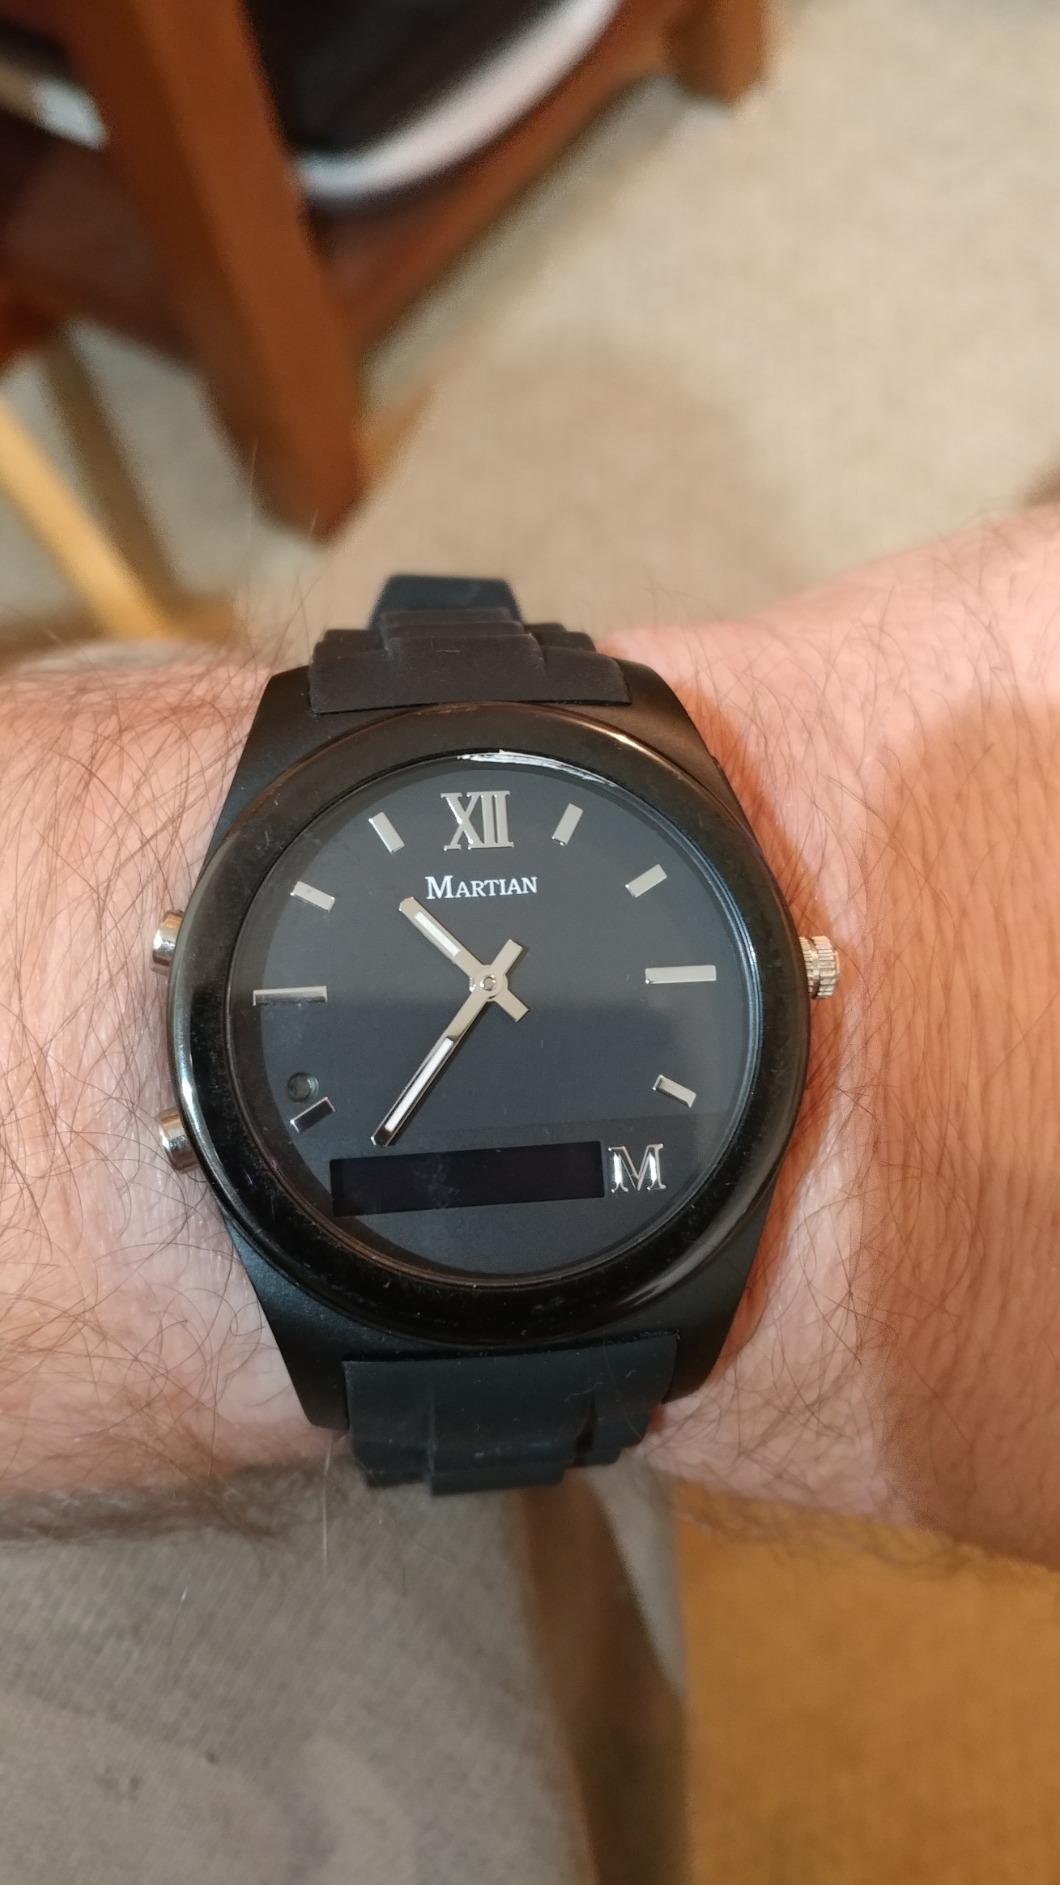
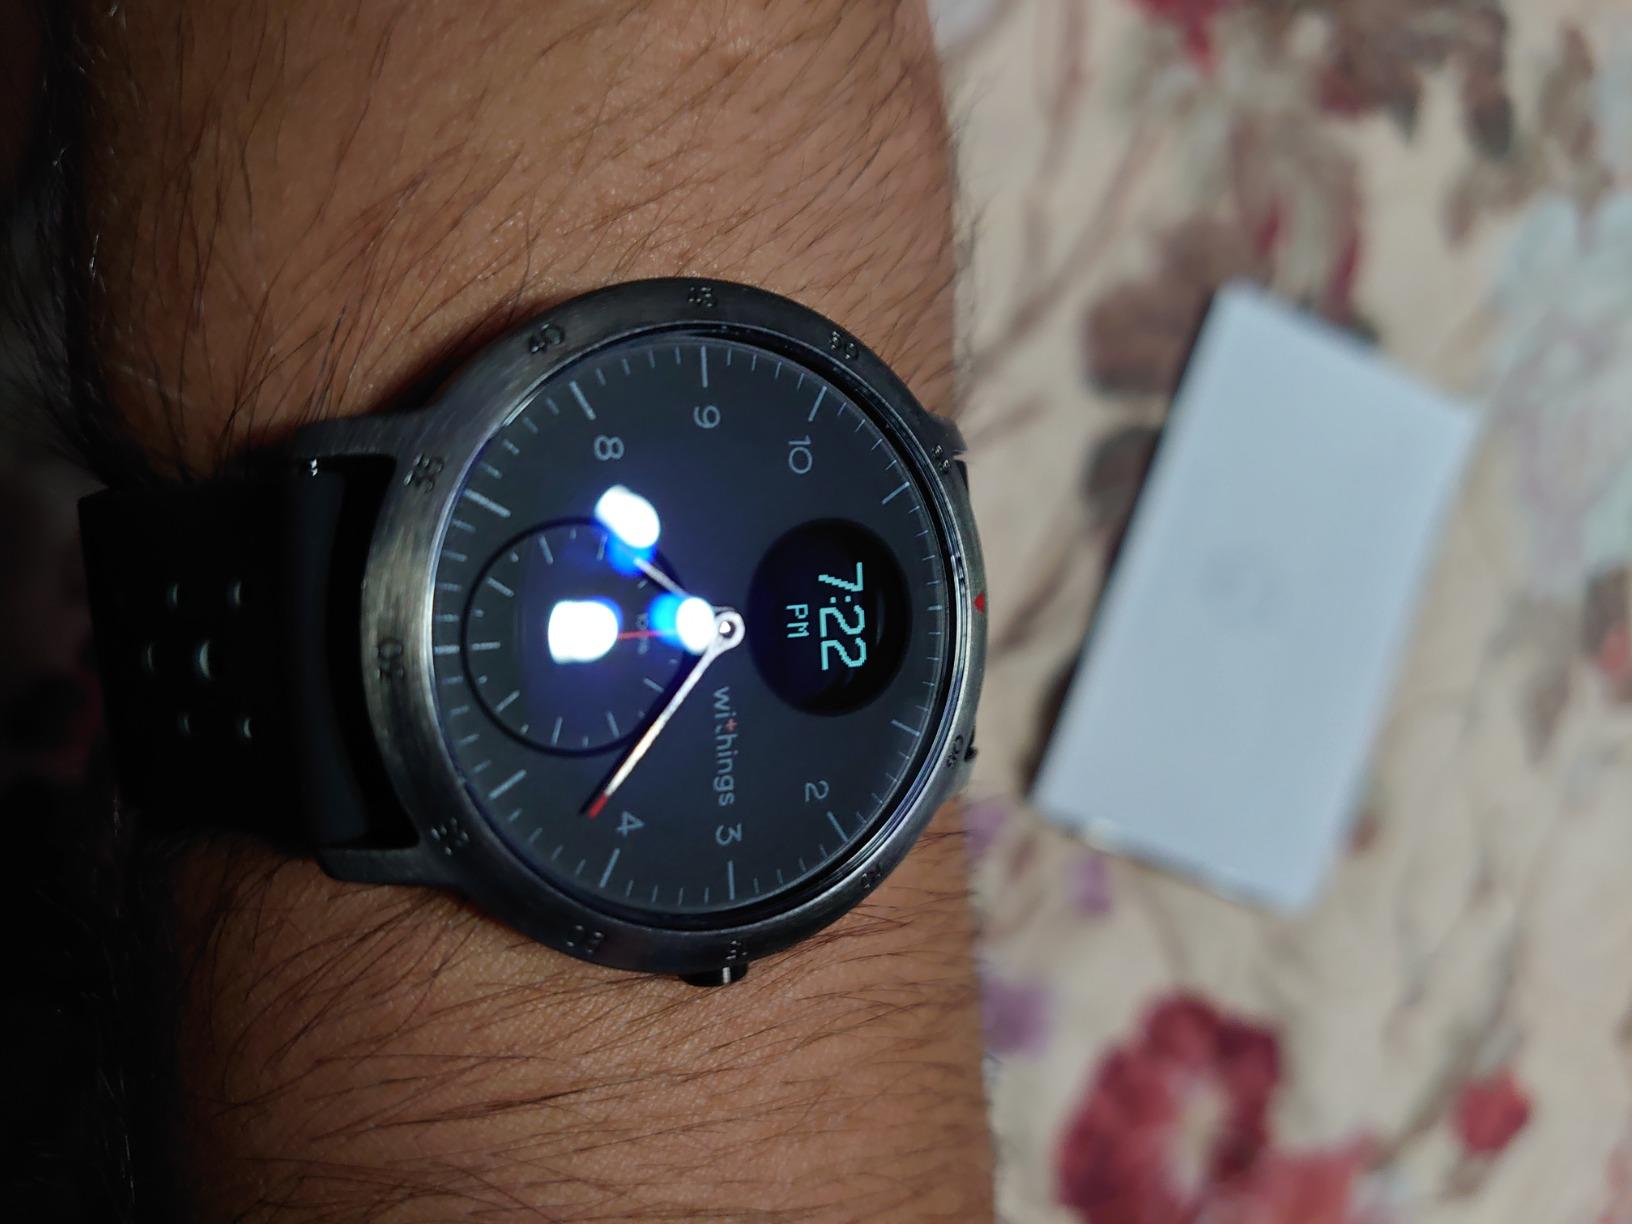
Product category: smartwatch
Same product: no